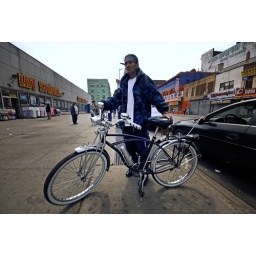
Chino builds bike like this in his apartment. At the corner of 125th street and Lexington Ave. Harlem, NYC